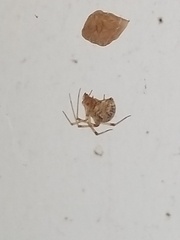
Species: Parasteatoda_tepidariorum